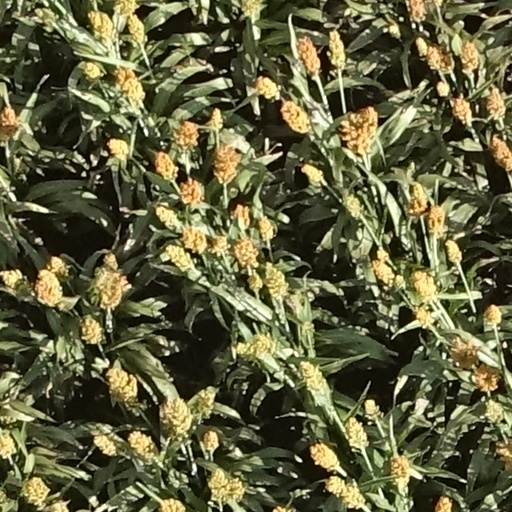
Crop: sorghum